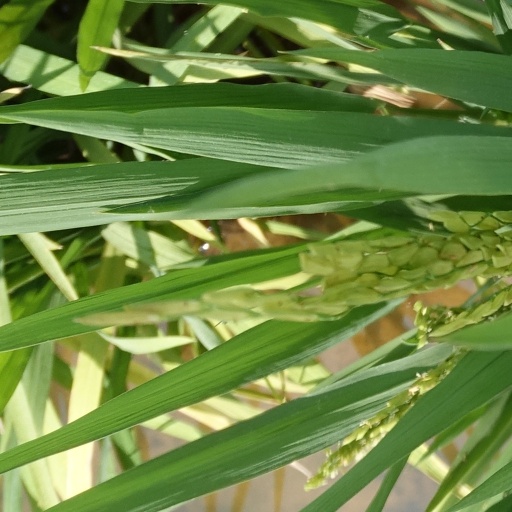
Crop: rice